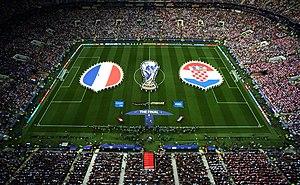
Finale de la Coupe du Monde de Football Russie entre les équipes nationales de France et de Croatie Hrvatski: Finale nogometnog prvenstva Rusija između reprezentacija Francuske i Hrvatske Русский: Финал Кубка мира по футболу Россия между сборными Франции и Хорватии
L'équipe de France de football, créée en 1904, est l'équipe nationale qui représente la France dans les compétitions internationales masculines de football, sous l'égide de la Fédération française de football. Elle consiste en une sélection des meilleurs joueurs français. Les joueurs sont traditionnellement appelés Les Tricolores ou encore Les Bleus. De nos jours c'est cette dernière appellation qui est la plus usitée.
La finale de la Coupe du monde de football 2018 est le match de football concluant la 21ᵉ Coupe du monde, organisée en Russie. Elle a eu lieu le 15 juillet 2018 au stade Loujniki de Moscou, à 18 h heure locale.